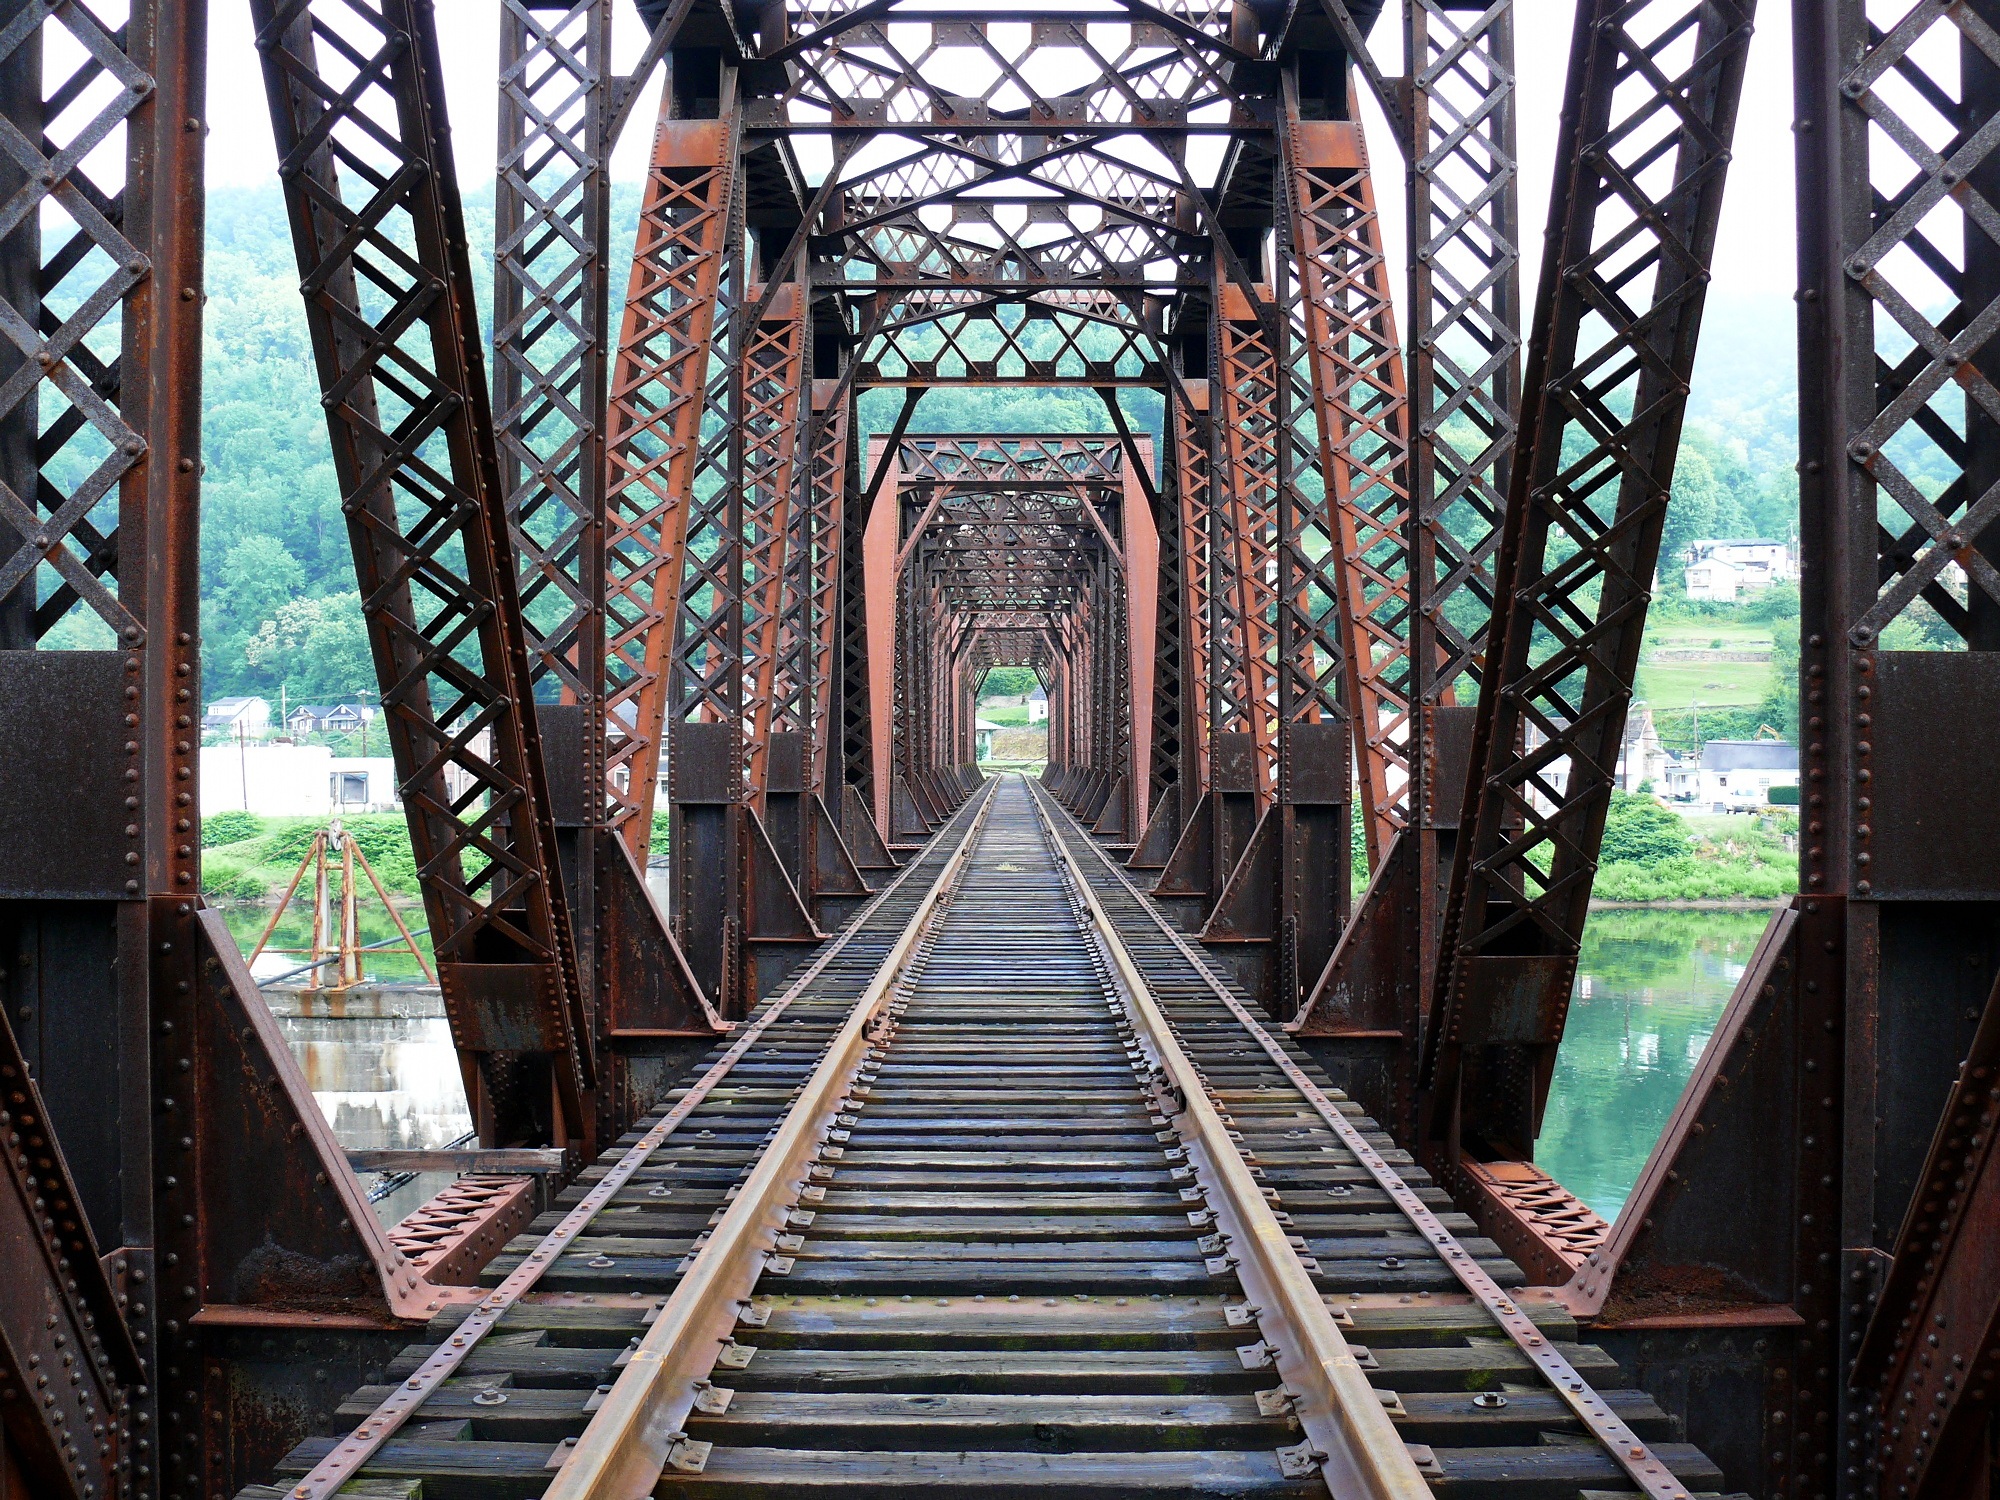
architecture, structure, track, bridge, view, perspective, transportation, transport, tracks, rails, symmetry, iron, shapes, trusses, urban area, railroad bridge, triple pratt style